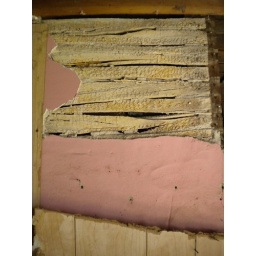
Layers of wall in the bathroom